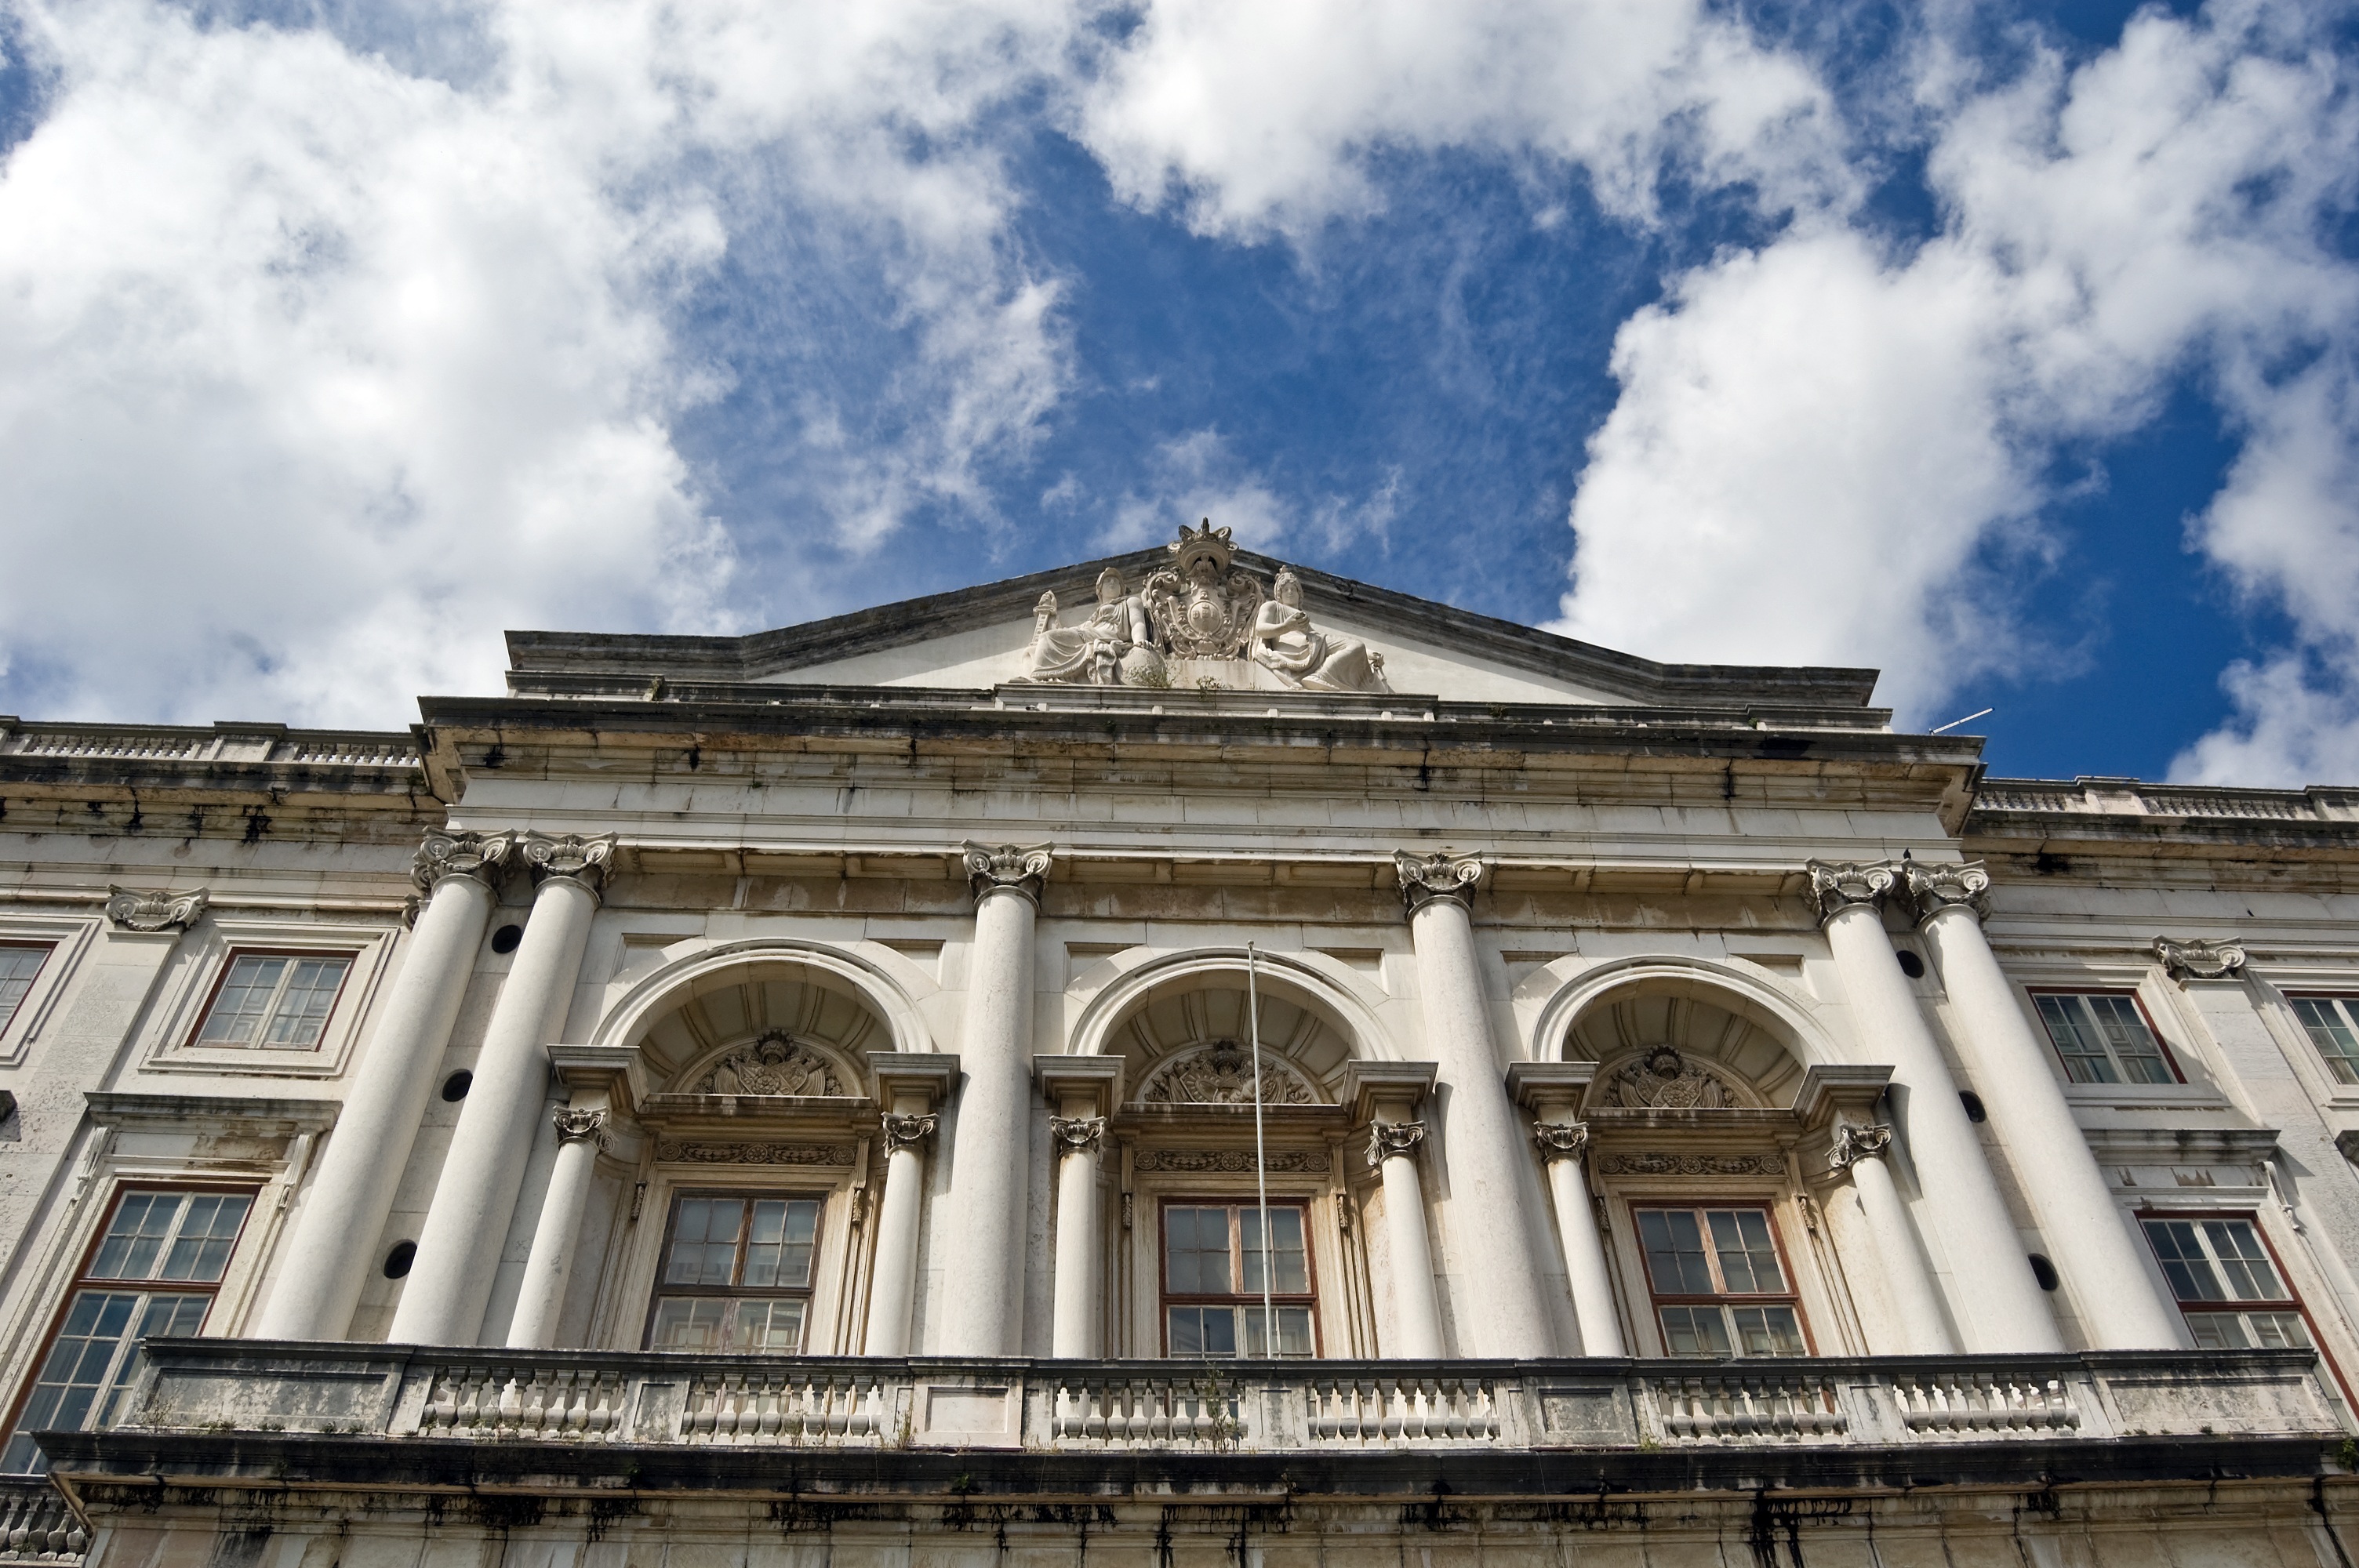
architecture, structure, building, palace, arch, opera house, landmark, facade, portugal, lisbon, ancient rome, ancient history, ancient roman architecture